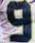
Number: 9